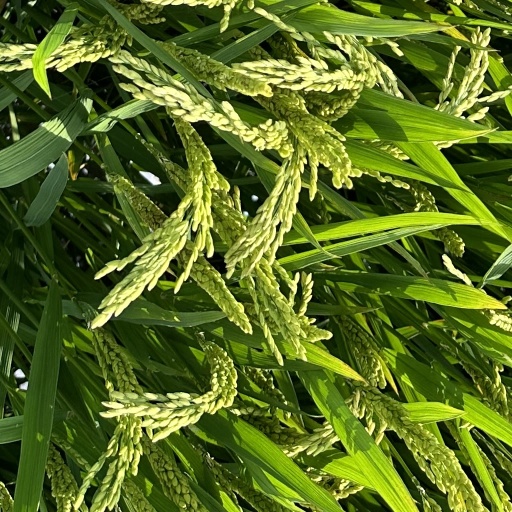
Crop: rice